Blue Mountains (Pacific Northwest)

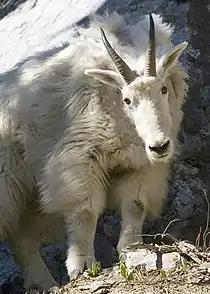
Mountain goat in the Elkhorn Mountains

The ranges of the Blue Mountains were uplifted by folding upward into the "Blue Mountain Anticline" by tectonic rotation that began about 14 million years ago. More limited faulting and extension in places that include Baker valley and the Grande Ronde valley also contributed to today's topography. The Wallowa Mountains are considered to be part of the Blues by many geologists because their geology includes the same accreted terranes as the Elkhorns, Greenhorns, and Strawberries, although their mechanism of uplift differs somewhat. Similarly, the geology of Hells Canyon and the Seven Devils Mountains is also composed of accreted terranes of a similar nature.